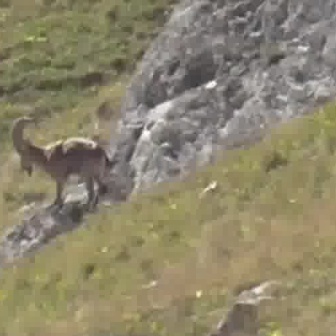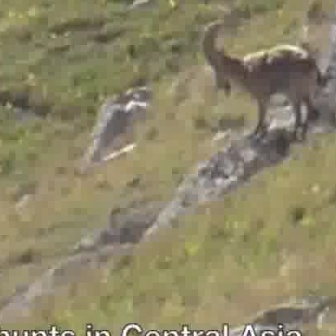
  Please identify the target specified by the bounding box [10,114,110,214] in the first image and locate it in the second image. Return the coordinates in [x_min,y_min,x_max,y_max] format.
Answer: [200,19,326,145]